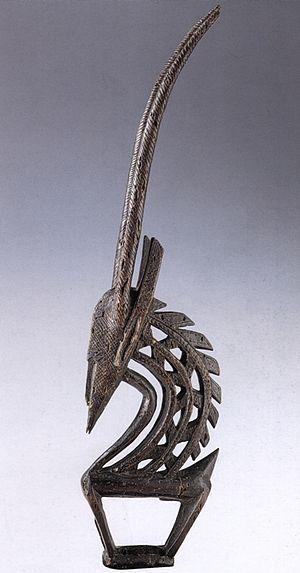
Le masque Ciwara, ou encore Tyi wara, de son nom complet Tyi wara kun est un masque-cimier rituel en forme d'antilope-cheval que l'on rencontre dans la culture Bambara. C'est l'une des pièces les plus connues de l'art africain.